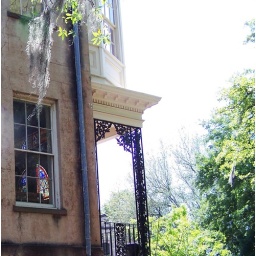
Note the tiffany stained glass window in the door.